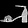
Label: Sandal